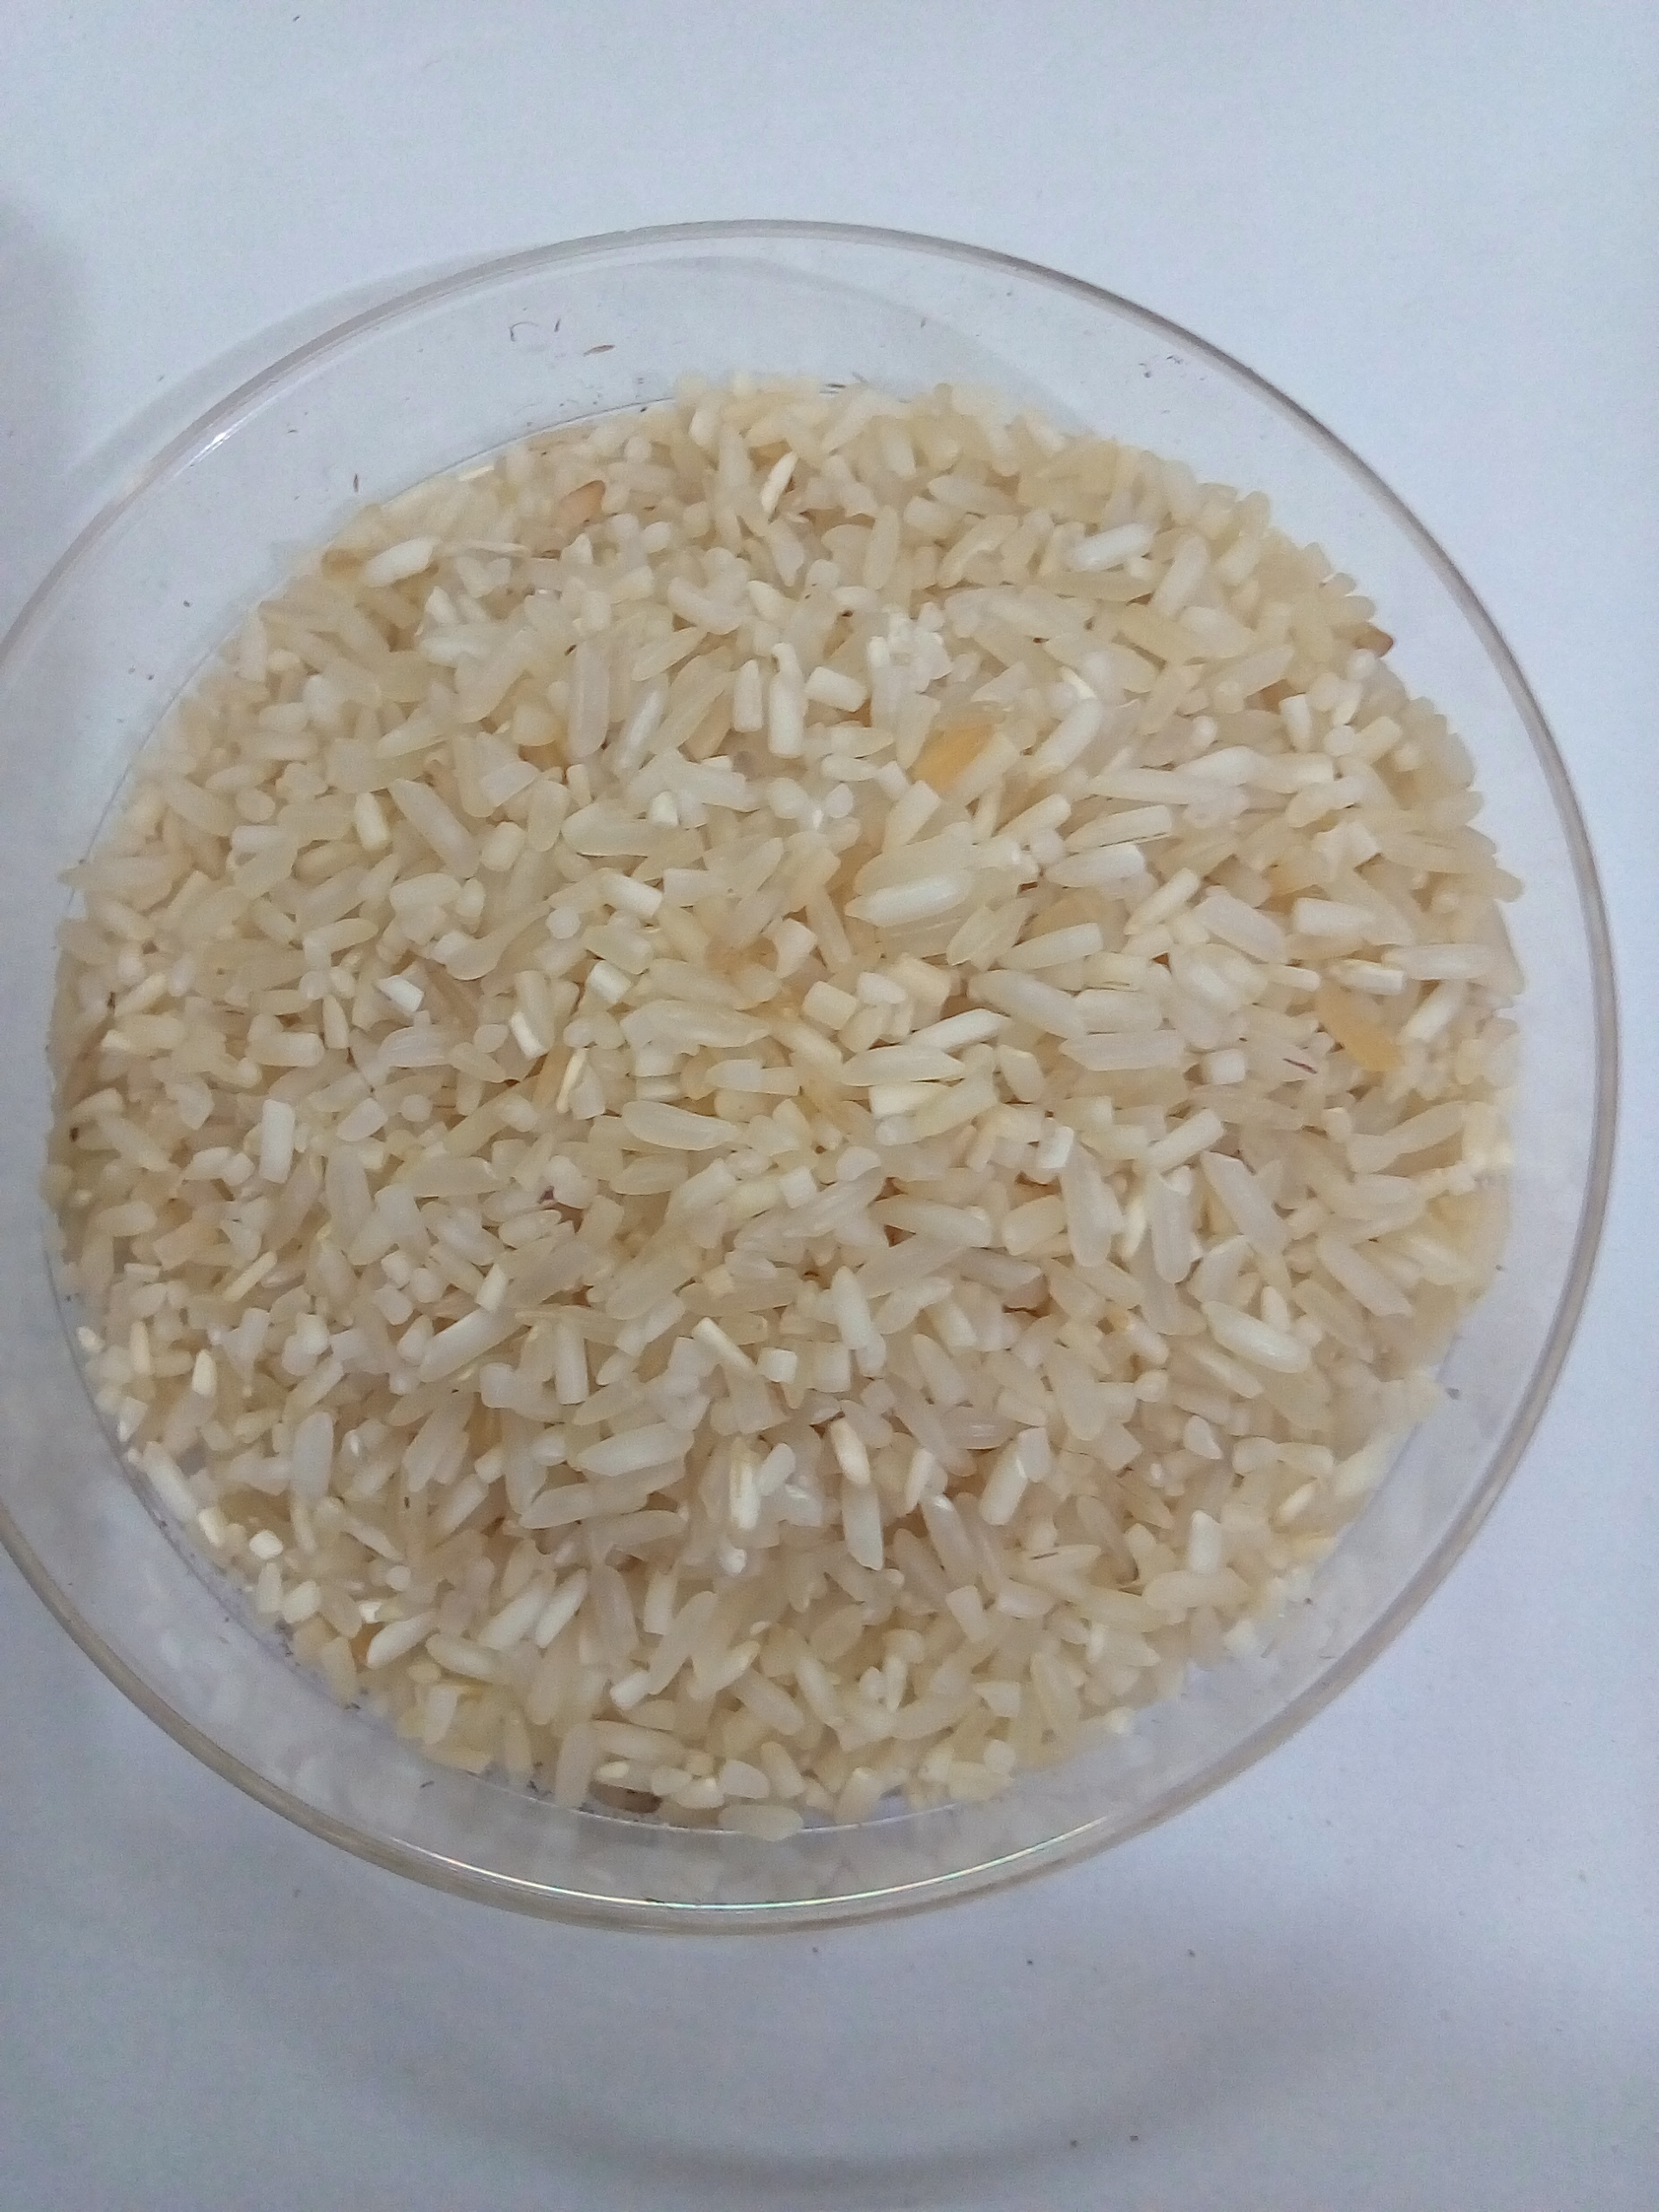
Rice seed variety: Unknown